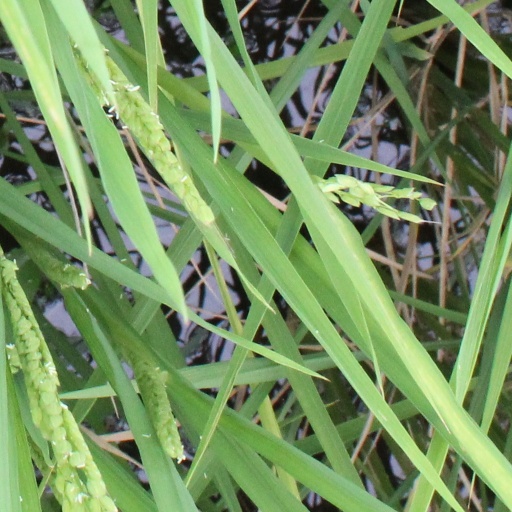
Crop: rice